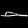
Label: Sandal